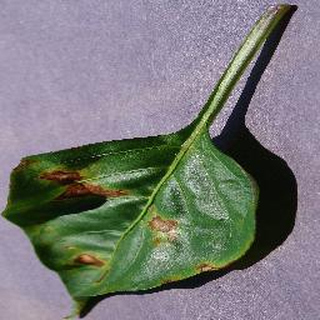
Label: bell_pepper_bacterial_spot